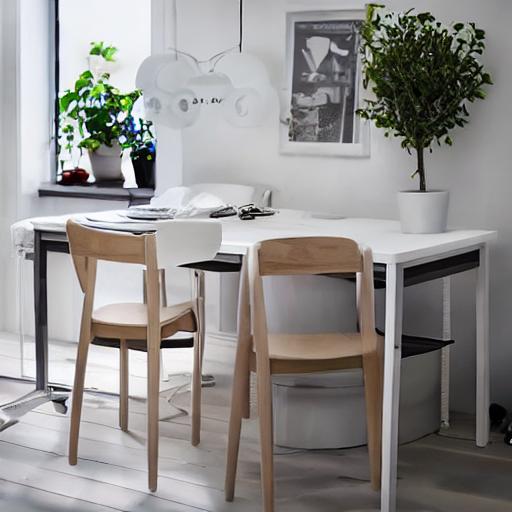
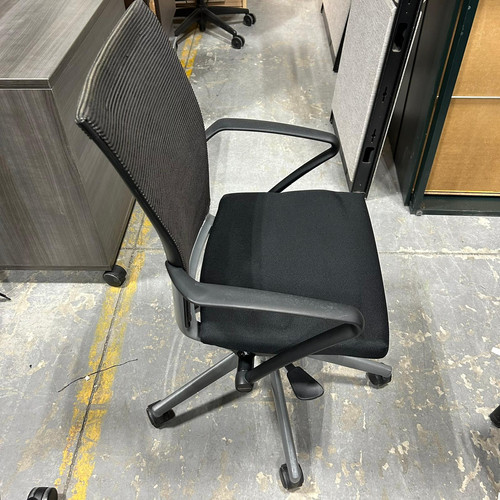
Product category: items_chair
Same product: no